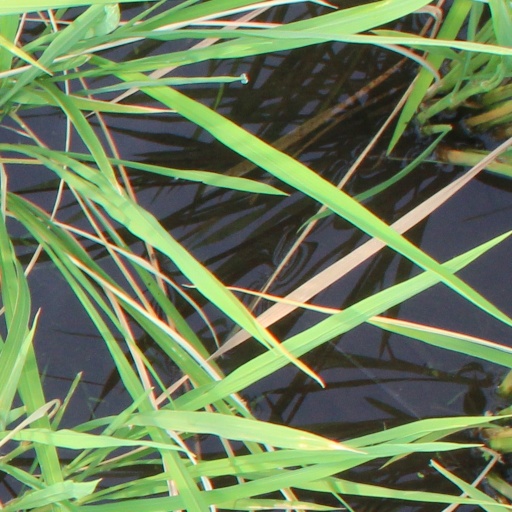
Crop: rice